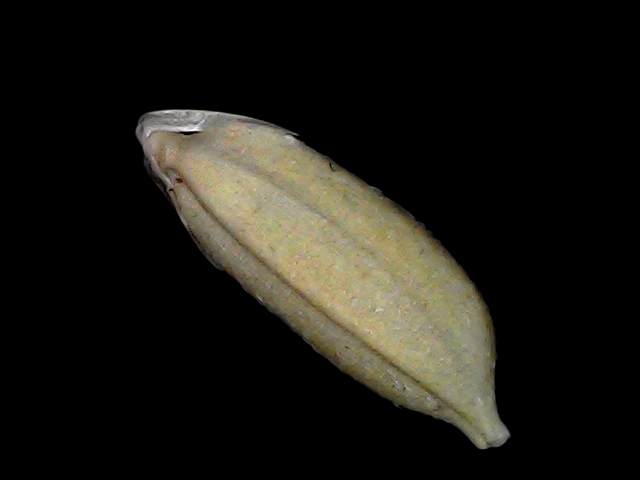
Rice variety: Bd34